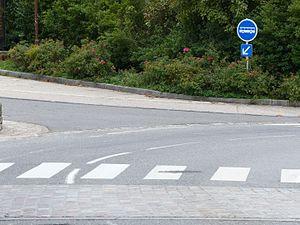
Panneau B27a, voie réservée aux véhicules des services réguliers de transport en commun.
Le panneau de signalisation routière français circulaire à fond bleu, bordé d’un listel blanc et portant en son centre un pictogramme représentant un autocar, indique que la voie est réservée aux véhicules des services réguliers de transports en commun dûment autorisées par l'autorité compétente. Ce panneau est codifié B27a.